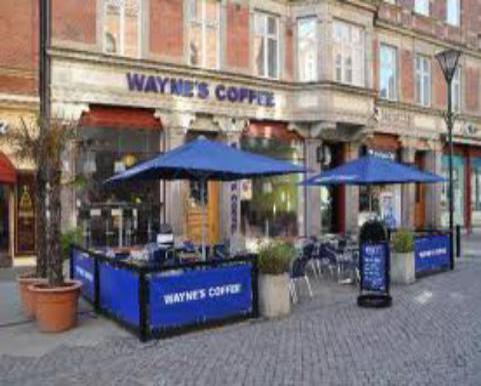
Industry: Food